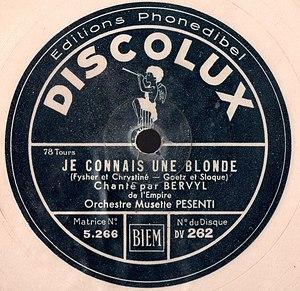
Disque souple Discolux. Circa 1930.
Le disque 78 tours est un disque phonographique d'un diamètre de 25 cm ou de 30 cm, généralement couvert de gomme laque noire, qui tourne à environ 78 tours par minute. Il fut le principal support de diffusion de la musique enregistrée pendant la première moitié du XXᵉ siècle.